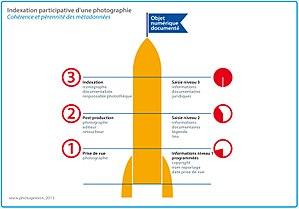
Indexation participative d'une photographie par les différents intervenants.
Les métadonnées numériques décrivent des sources. Les métadonnées enregistrées dans une image photographique la caractérisent et lui apportent du sens. Elles garantissent sa traçabilité et facilitent leur gestion et utilisation.